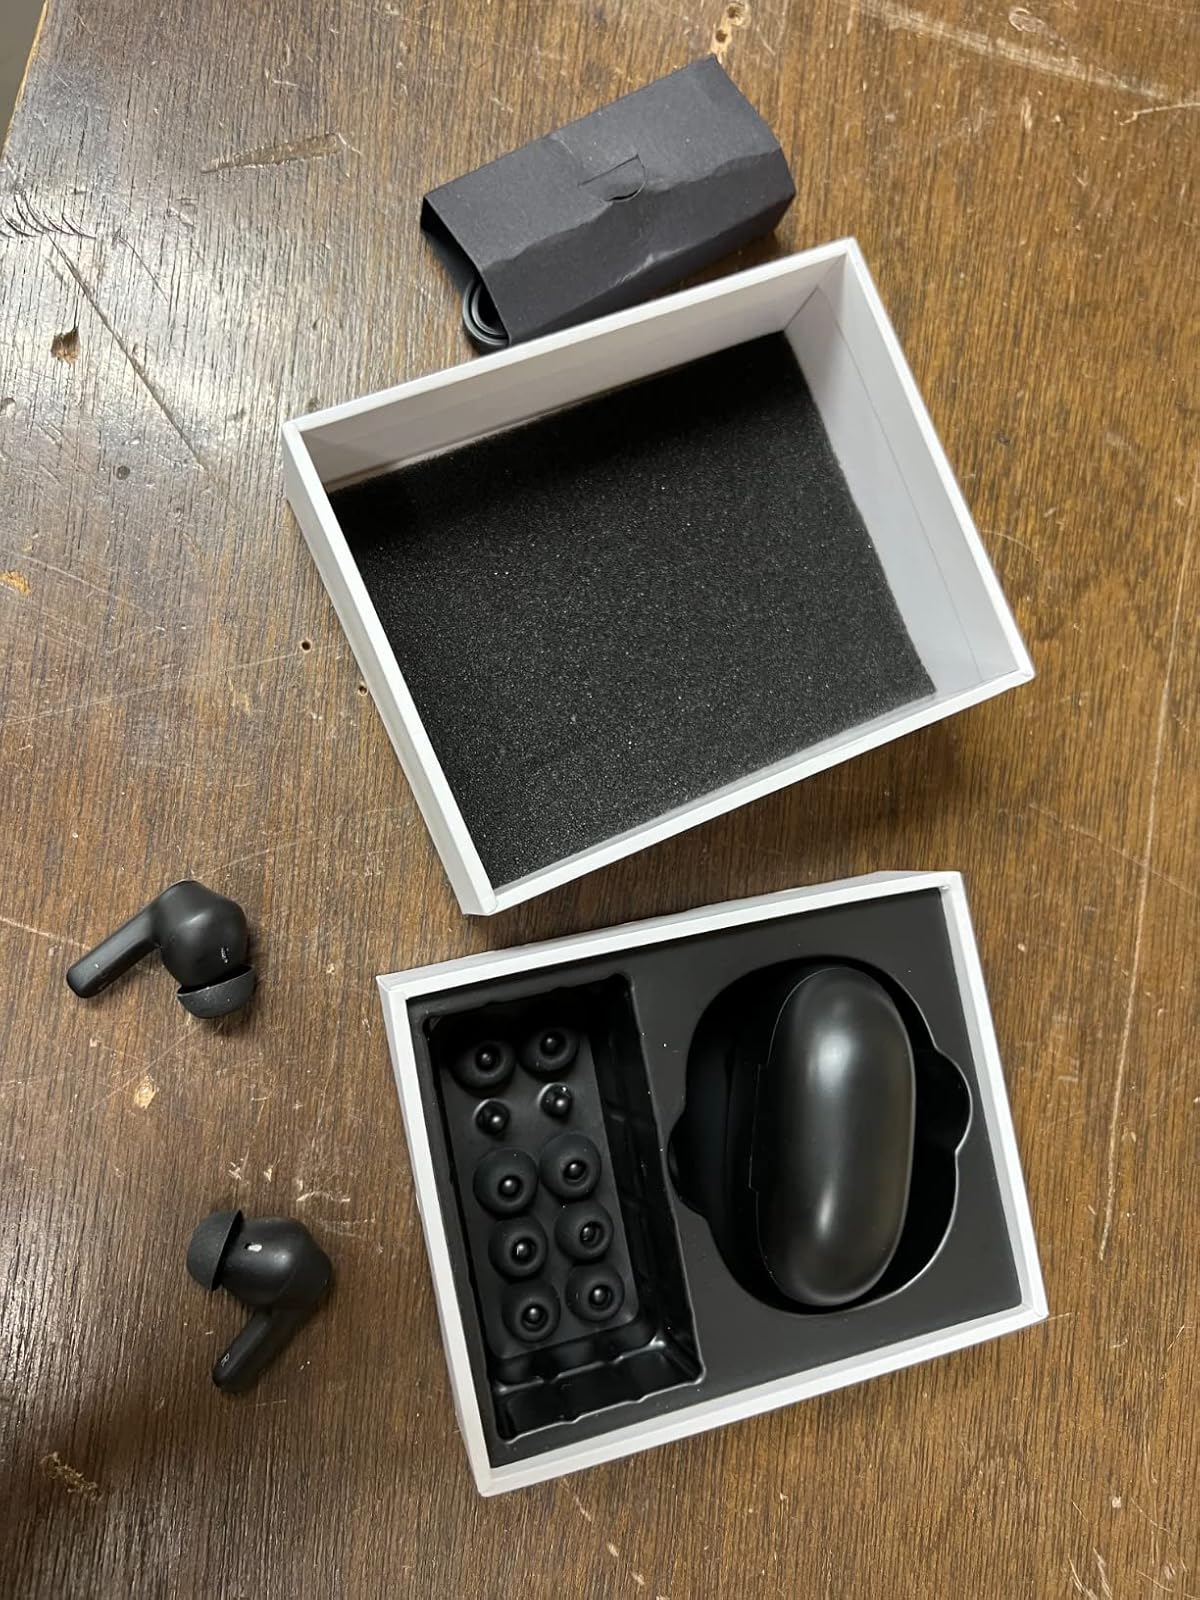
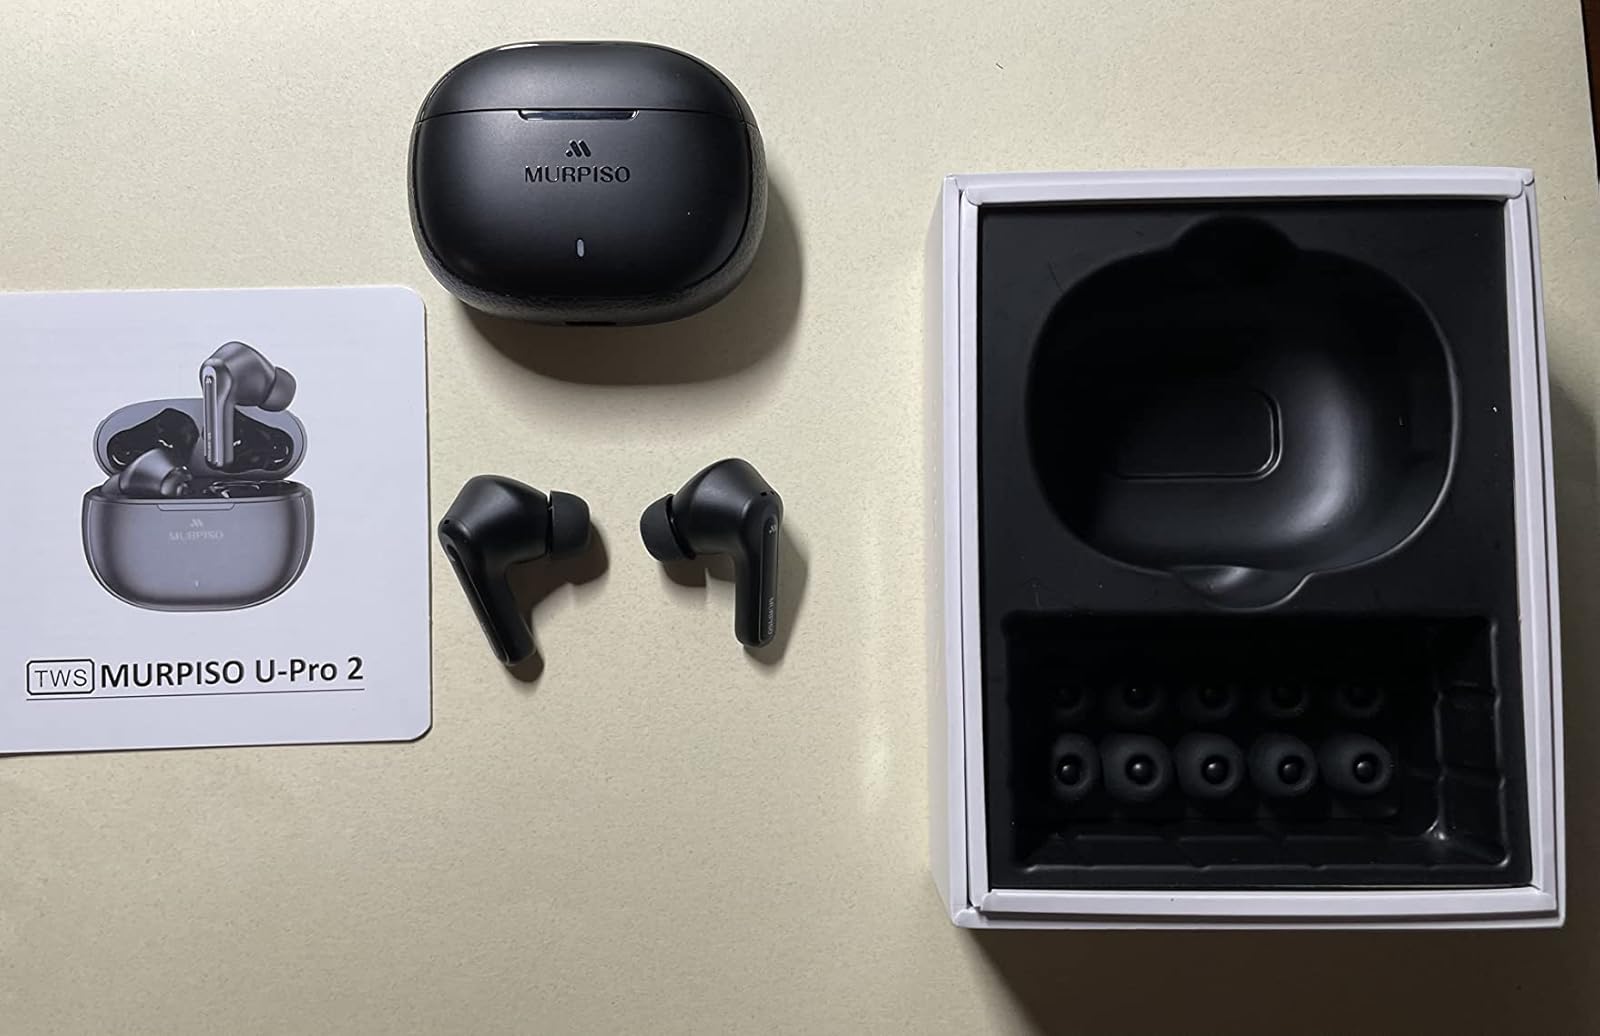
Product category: earbuds
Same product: yes